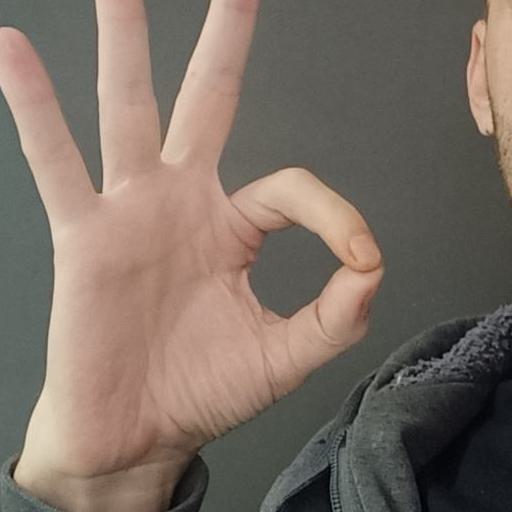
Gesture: ok